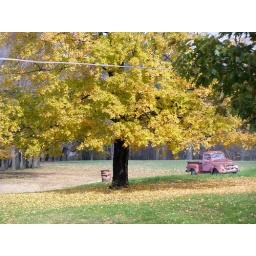
Old truck at farm house in Sandcut, Indiana. Taken by: Rhonda Jean Harden